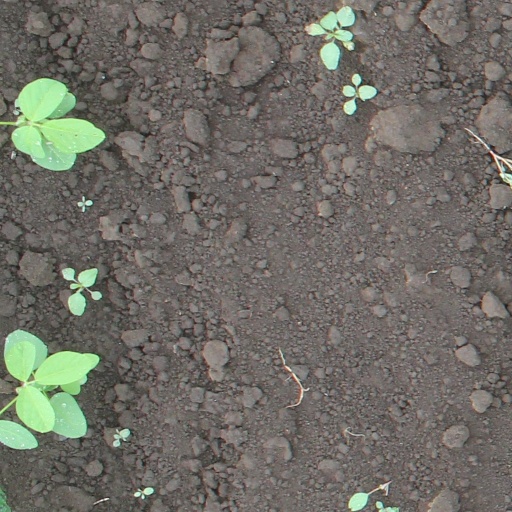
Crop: soybean